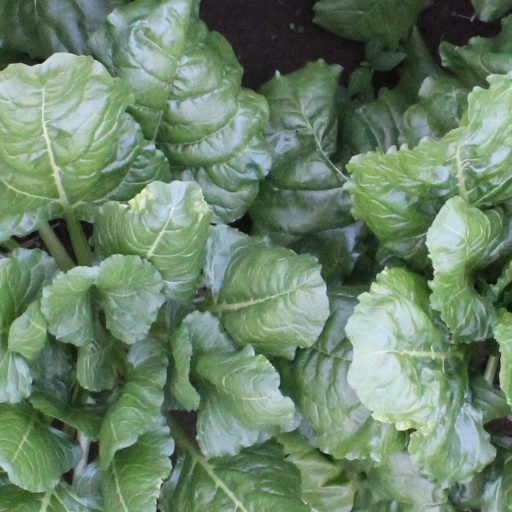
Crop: sugar beet